Aerostar (Romanian company)

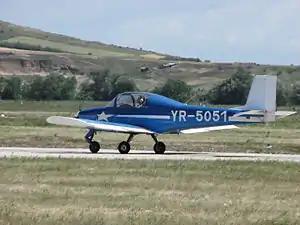
Aerostar Festival

Since its establishment in 1953, the company's name has changed numerous times in turn from "U.R.A." to "I.R.Av", "I.Av". and finally "Aerostar". It has been subordinated to the Ministry of Armed Forces and is currently a subsidiary of IAROM, former National Centre of the Romanian Aeronautical industry (CNIAR).